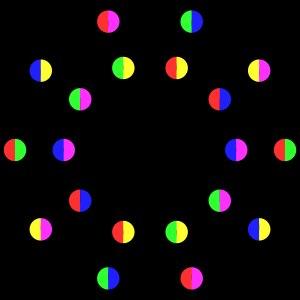
En théorie des graphes, la coloration fractionnaire est une généralisation de la coloration des graphes ordinaire.